Albert G. Porter

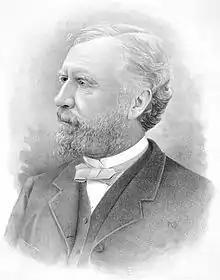
Print published in 1888 by Baker & Randolph, after a photo by Clark

Albert Gallatin Porter (April 20, 1824 – May 3, 1897) was an American politician who served as the 19th governor of Indiana from 1881 to 1885 and as a United States Congressman from 1859 to 1863. Originally a Democrat, he joined the Republican Party in 1856 after being expelled by the pro-slavery faction of the Democratic Party. Only the second person born in Indiana to become the state's governor, he reluctantly accepted his party's nomination to run. His term saw the start of Indiana's industrialization that continued for several decades. During the second half of his term a strong Democratic majority took control of the Indiana General Assembly and revoked all of the governor's appointment powers and other authorities, weakening the position to its lowest level in the history of the state.